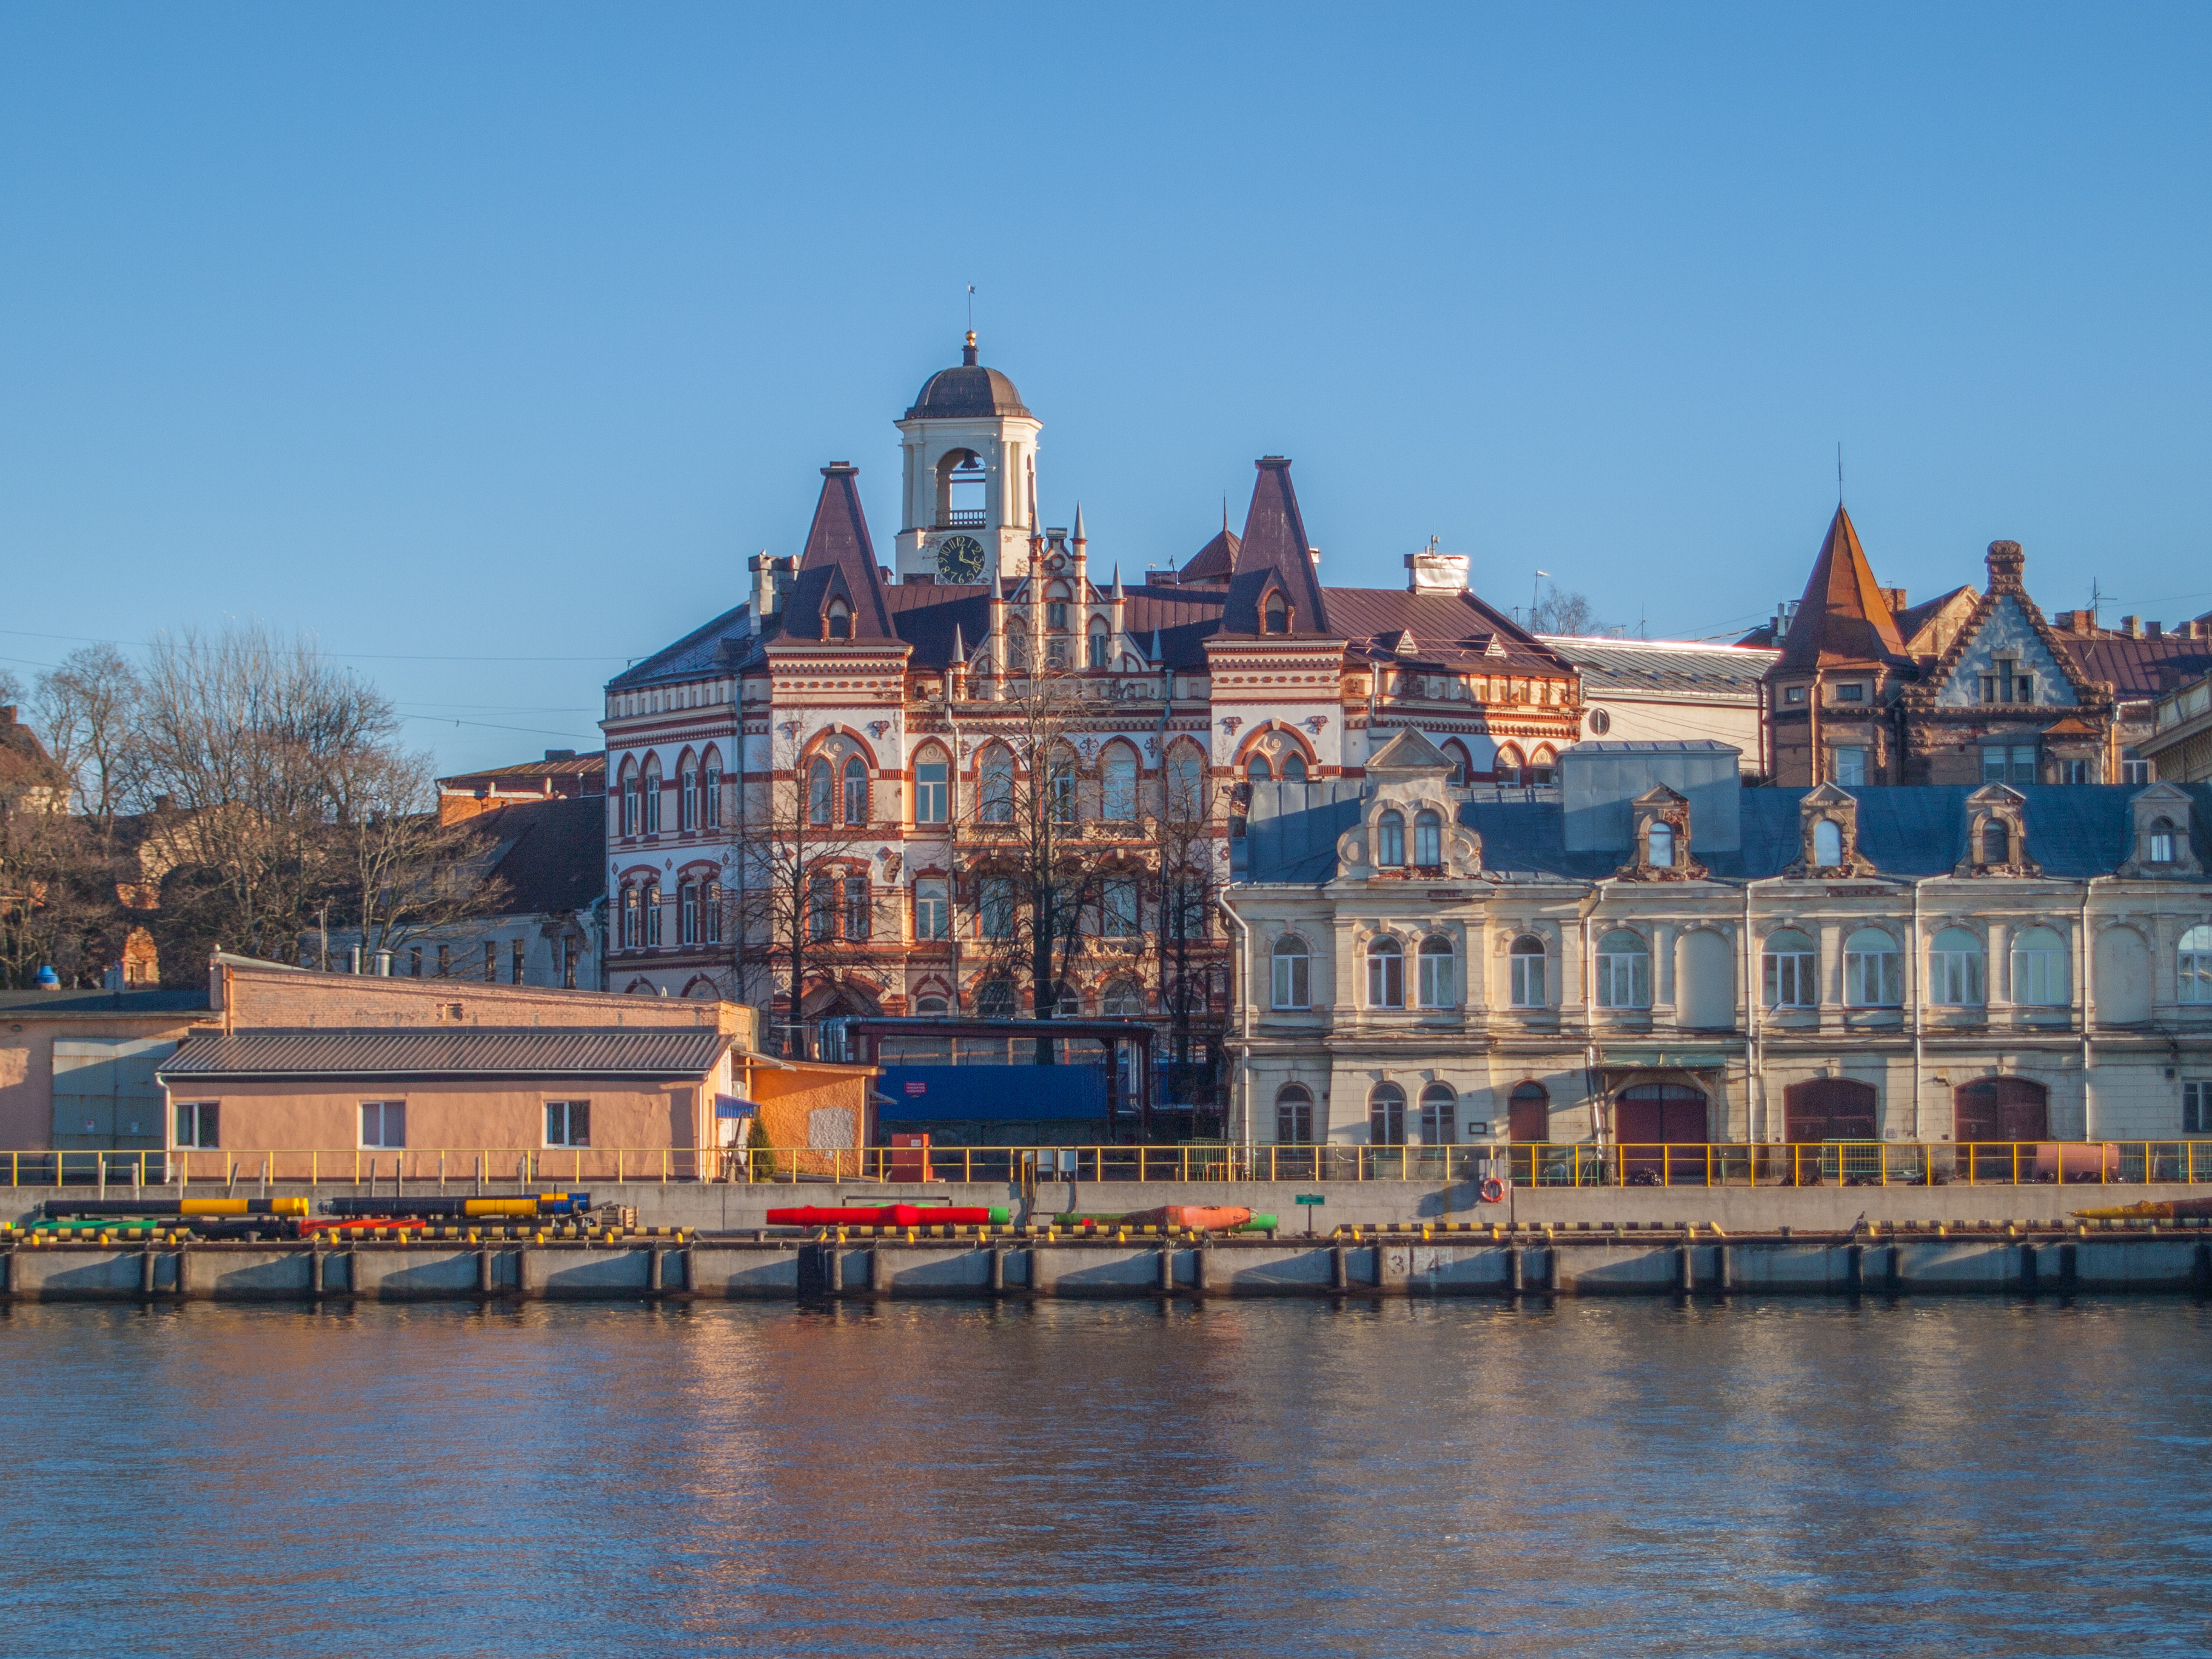
image, waterway, landmark, town, building, sky, architecture, river, reflection, city, water, channel, canal, water castle, house, chateau, tourist attraction, bank, watercourse, palace, home, facade, tourism